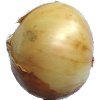
Label: Onion White 1